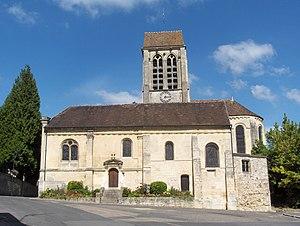
L’église Saint-Denis de Jouy-le-Comte est une église catholique paroissiale située à Parmain, dans le Val-d'Oise. Elle remonte à la première moitié du XIIᵉ siècle, mais seul le mur nord de la nef subsiste peut-être de la première église. Peu avant le milieu du siècle, commence la reconstruction des parties orientales de l'église primitive, qui s'échelonne sur une cinquantaine d'années. On débute par le croisillon sud, puis ajoute une chapelle orientée. Ces deux travées sont encore romanes et voûtées en berceau. Les autres travées affichent déjà le premier style gothique. Le chantier continue par l'abside, puis se poursuit par la travée droite du chœur et la croisée du transept, pour finir par le croisillon nord et la chapelle orientée du nord. Ces parties sont voûtées d'ogives, et offrent un intérêt esthétique et archéologique certain. À la Renaissance, en 1561, la construction d'un bas-côté au sud de la nef modifie profondément l'apparence de l'église, et porte les caractéristiques des réalisations de Nicolas Le Mercier. Mais les travaux ne sont pas achevés, et les grandes arcades vers la nef ne sont bâties qu'au milieu du siècle suivant.
Cette liste recense les monuments historiques du département du Val-d'Oise, en France.
Parmain est une ville francilienne du Val-d'Oise, située sur la rive droite de l’Oise, à trente kilomètres à vol d’oiseau au nord de Paris. La commune, au caractère essentiellement résidentiel, avec le cœur historique du hameau de Jouy-le-Comte, fait partie de la région naturelle et historique du Vexin français et est membre fondateur du parc naturel régional du même nom. Elle forme avec L'Isle-Adam, son chef-lieu de canton situé sur l’autre rive de la rivière et avec qui elle partage sa gare, une agglomération d’environ 16 000 habitants. Ses habitants sont les Parminois et Parminoises.